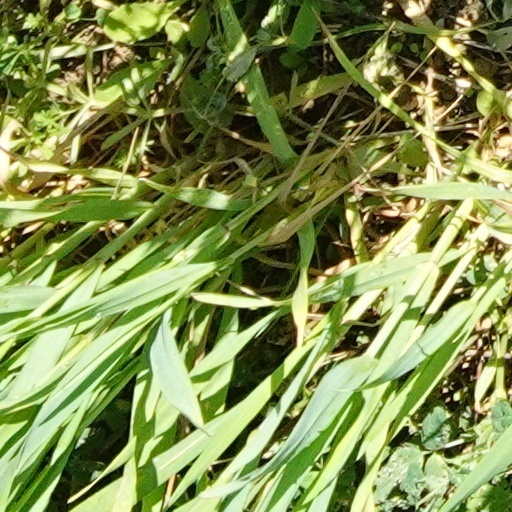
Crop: wheat